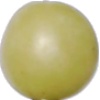
Label: Grape White 2